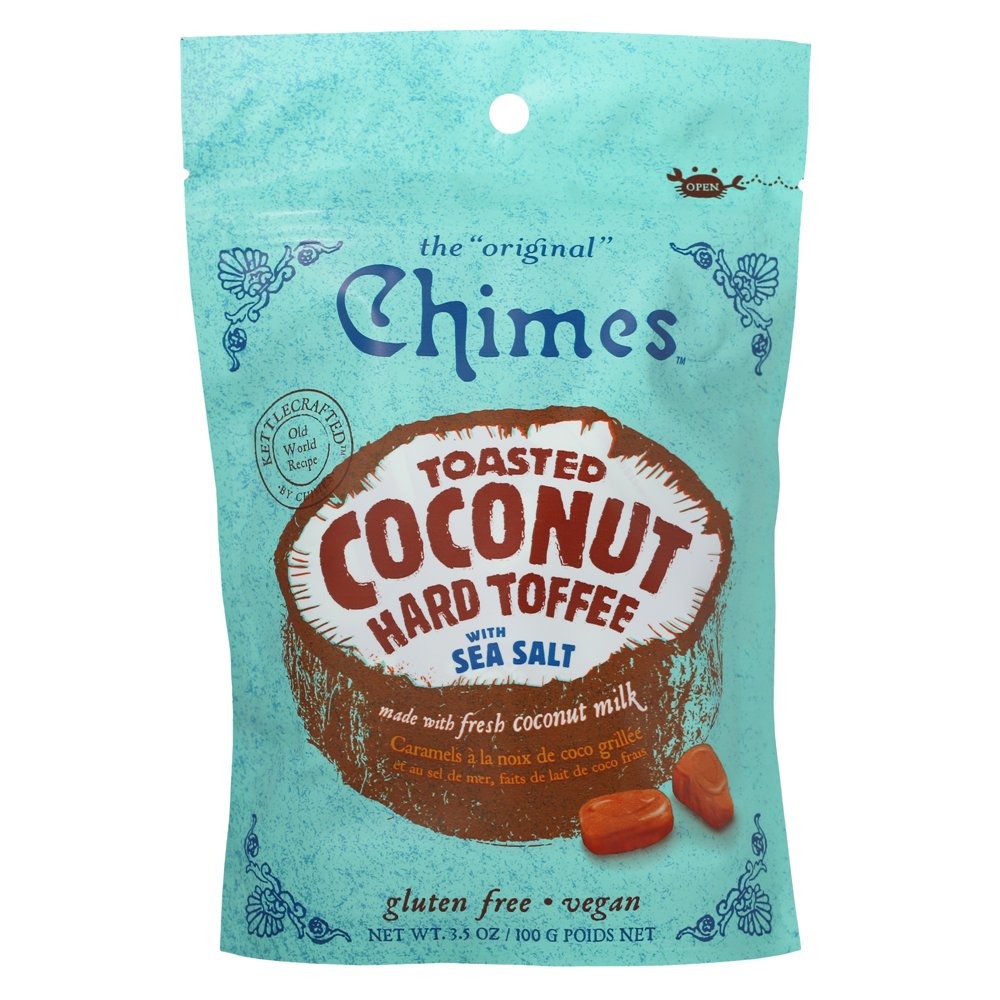
Item Name: Chimes Toasted Coconut Toffee with Sea Salt, 3.5 Ounce (Pack of 12)
Bullet Point 1: #1 ingredient is coconut milk
Bullet Point 2: High in Lauric Acid
Bullet Point 3: Non-GMO, Gluten-free, Vegan
Value: 42.0
Unit: ounce

Price: 2.63